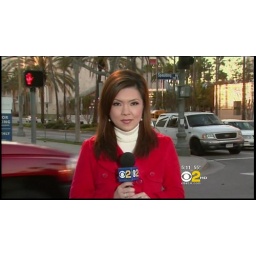
white turtleneck with many palm trees in baclground. Los Angeles, the turtleneck capital of the USA for newswomen.